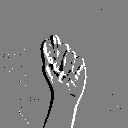
ASL letter: t